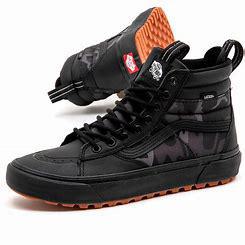
Brand: Vans
Model: SK8 Hi MTE